Ceratosauria

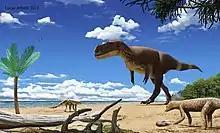
One of the earliest ceratosaurs, "Saltriovenator", in its environment

Abelisauroidea is a diverse superfamily of ceratosaurians and the sister taxon of Ceratosauridae. It is typically regarded as a Cretaceous group, though the earliest abelisaurid remains are known from the Middle Jurassic of Argentina (classified as the species "Eoabelisaurus mefi") and possibly Madagascar (fragmentary remains of an unnamed species). Possible abelisaurid remains (an isolated left tibia, right femur, and right tibia) were also discovered in Late Jurassic Tendaguru Beds in Tanzania.